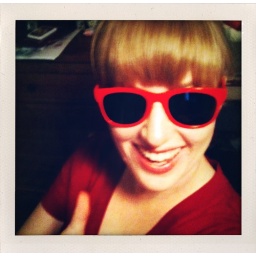
Modeling lovely free glasses the boy got over the weekend and slipped into my bag when I wasn't looking. ;)